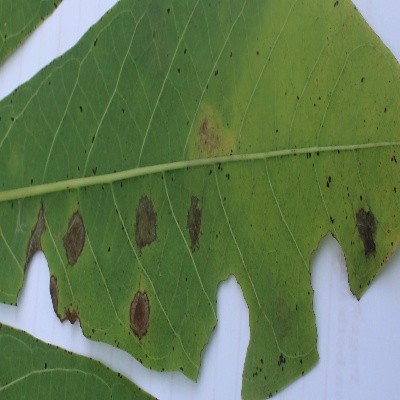
Crop: Cassava
Condition: brown spot